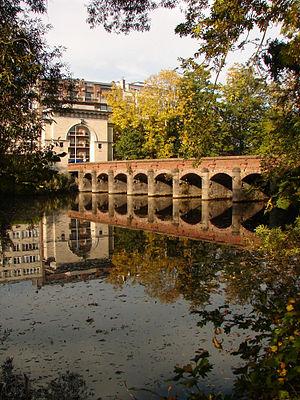
Cette page regroupe l'ensemble des monuments classés de la ville belge de Termonde.